Durham Bulls

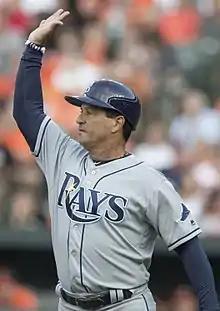
Charlie Montoyo won the 2009 Mike Coolbaugh Award and the 2010 and 2013 IL Manager of the Year Awards.

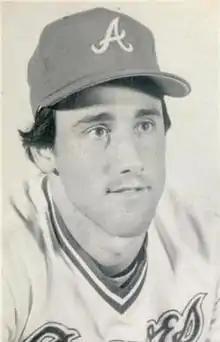
Brad Komminsk was the 1981 CL Most Valuable Player.

Four players, eight managers, and one executive won league awards in recognition for their performance with Durham in the Carolina League.